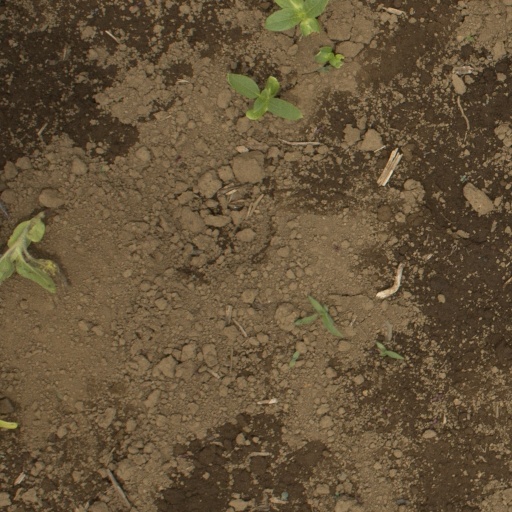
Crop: Jerusalem artichoke